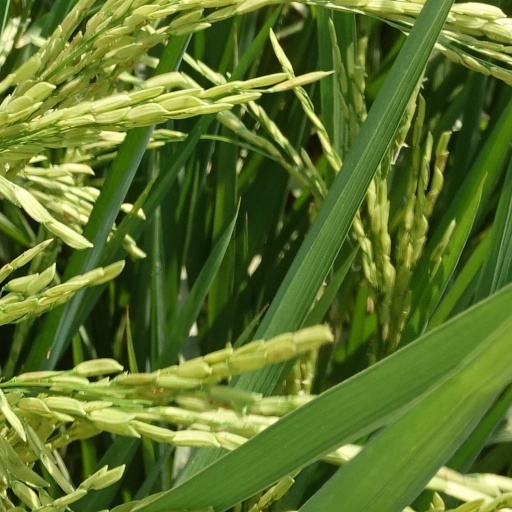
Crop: rice